Dadin Kowa Dam

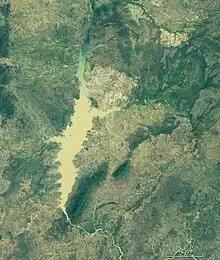
Dadin Kowa Reservoir

In March 2009 N7 billion was allocated to complete the hydro-electrical generation component of the dam, and another N500 million to complete the canal, which would irrigate 6,600 hectares of farmland.